Malagasy cuisine

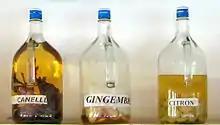
Homemade "rhum arrangé" is produced by adding fruits or spices to Malagasy rum. Here the flavors offered are cinnamon, ginger and lemon.

"Ranon'ampango" and "ranovola", are the most common and traditional beverages in Madagascar. Both are names for a drink made by adding hot water to the toasted rice left sticking to the interior of its cooking pot. This drink is a sanitary and flavorsome alternative to fresh water.